Croatian Latin literature

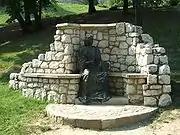
Gray outdoor statue of seated man, surrounded by white stone alcove

The central figures of the Croatian circle in Buda were Archbishop Ivan Vitez of Sredna (ca. 1408–1472) and his nephew Ivan (John) Česmički (1434–1472), both of whom were educated in Italy. Česmički was a Latin poet, who established a scriptorium in Buda and a library in Pozsony in 1467. This library was modeled on the University of Bologna, and was the first institute of higher learning in the territory of Slovakia and Hungary (the "Academia Istropolitana"). Česmički was considered the greatest Latin poet of his time outside Italy; Italians valued his education in Italy, he was prominent in Hungary as a feudal aristocrat and humanist, while the Croats cherished his Croatian origins. He influenced Hungarian, Croatian, Italian and primarily European Latin literature (he wrote exclusively in Latin). His Latin poems were the best Latin poetry of 15th century— particularly his epigrams, which are simple, clear and reminiscent of Martial's. They explored the themes of love, argument, literary discussion and the naivety (and greed) of pilgrims. His later epigrams are calmer, and often imbued with melancholy. Česmički also wrote an elegy which, although written in humanistic style, has many allusions to classical themes.